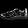
Label: Sneaker